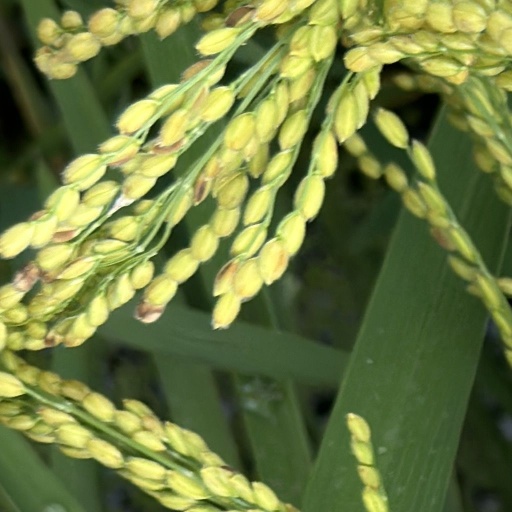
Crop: rice